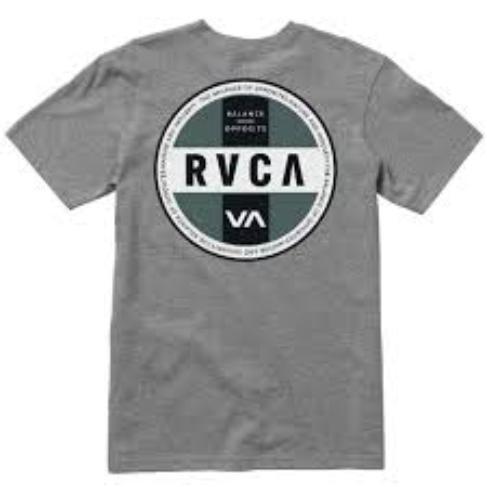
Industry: Clothes